RNAS Inskip (HMS Nightjar)

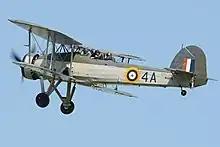
The Fairey Swordfish was the most-used aircraft at RNAS Inskip

The airfield closed for flying in February 1946, and was decommissioned on 2 July that year, but the Navy kept it as a transport pool and storage depot. The RAF used the runways for driver training, and some hangars were used by British Nuclear Fuels Ltd for secure storage until 1994.